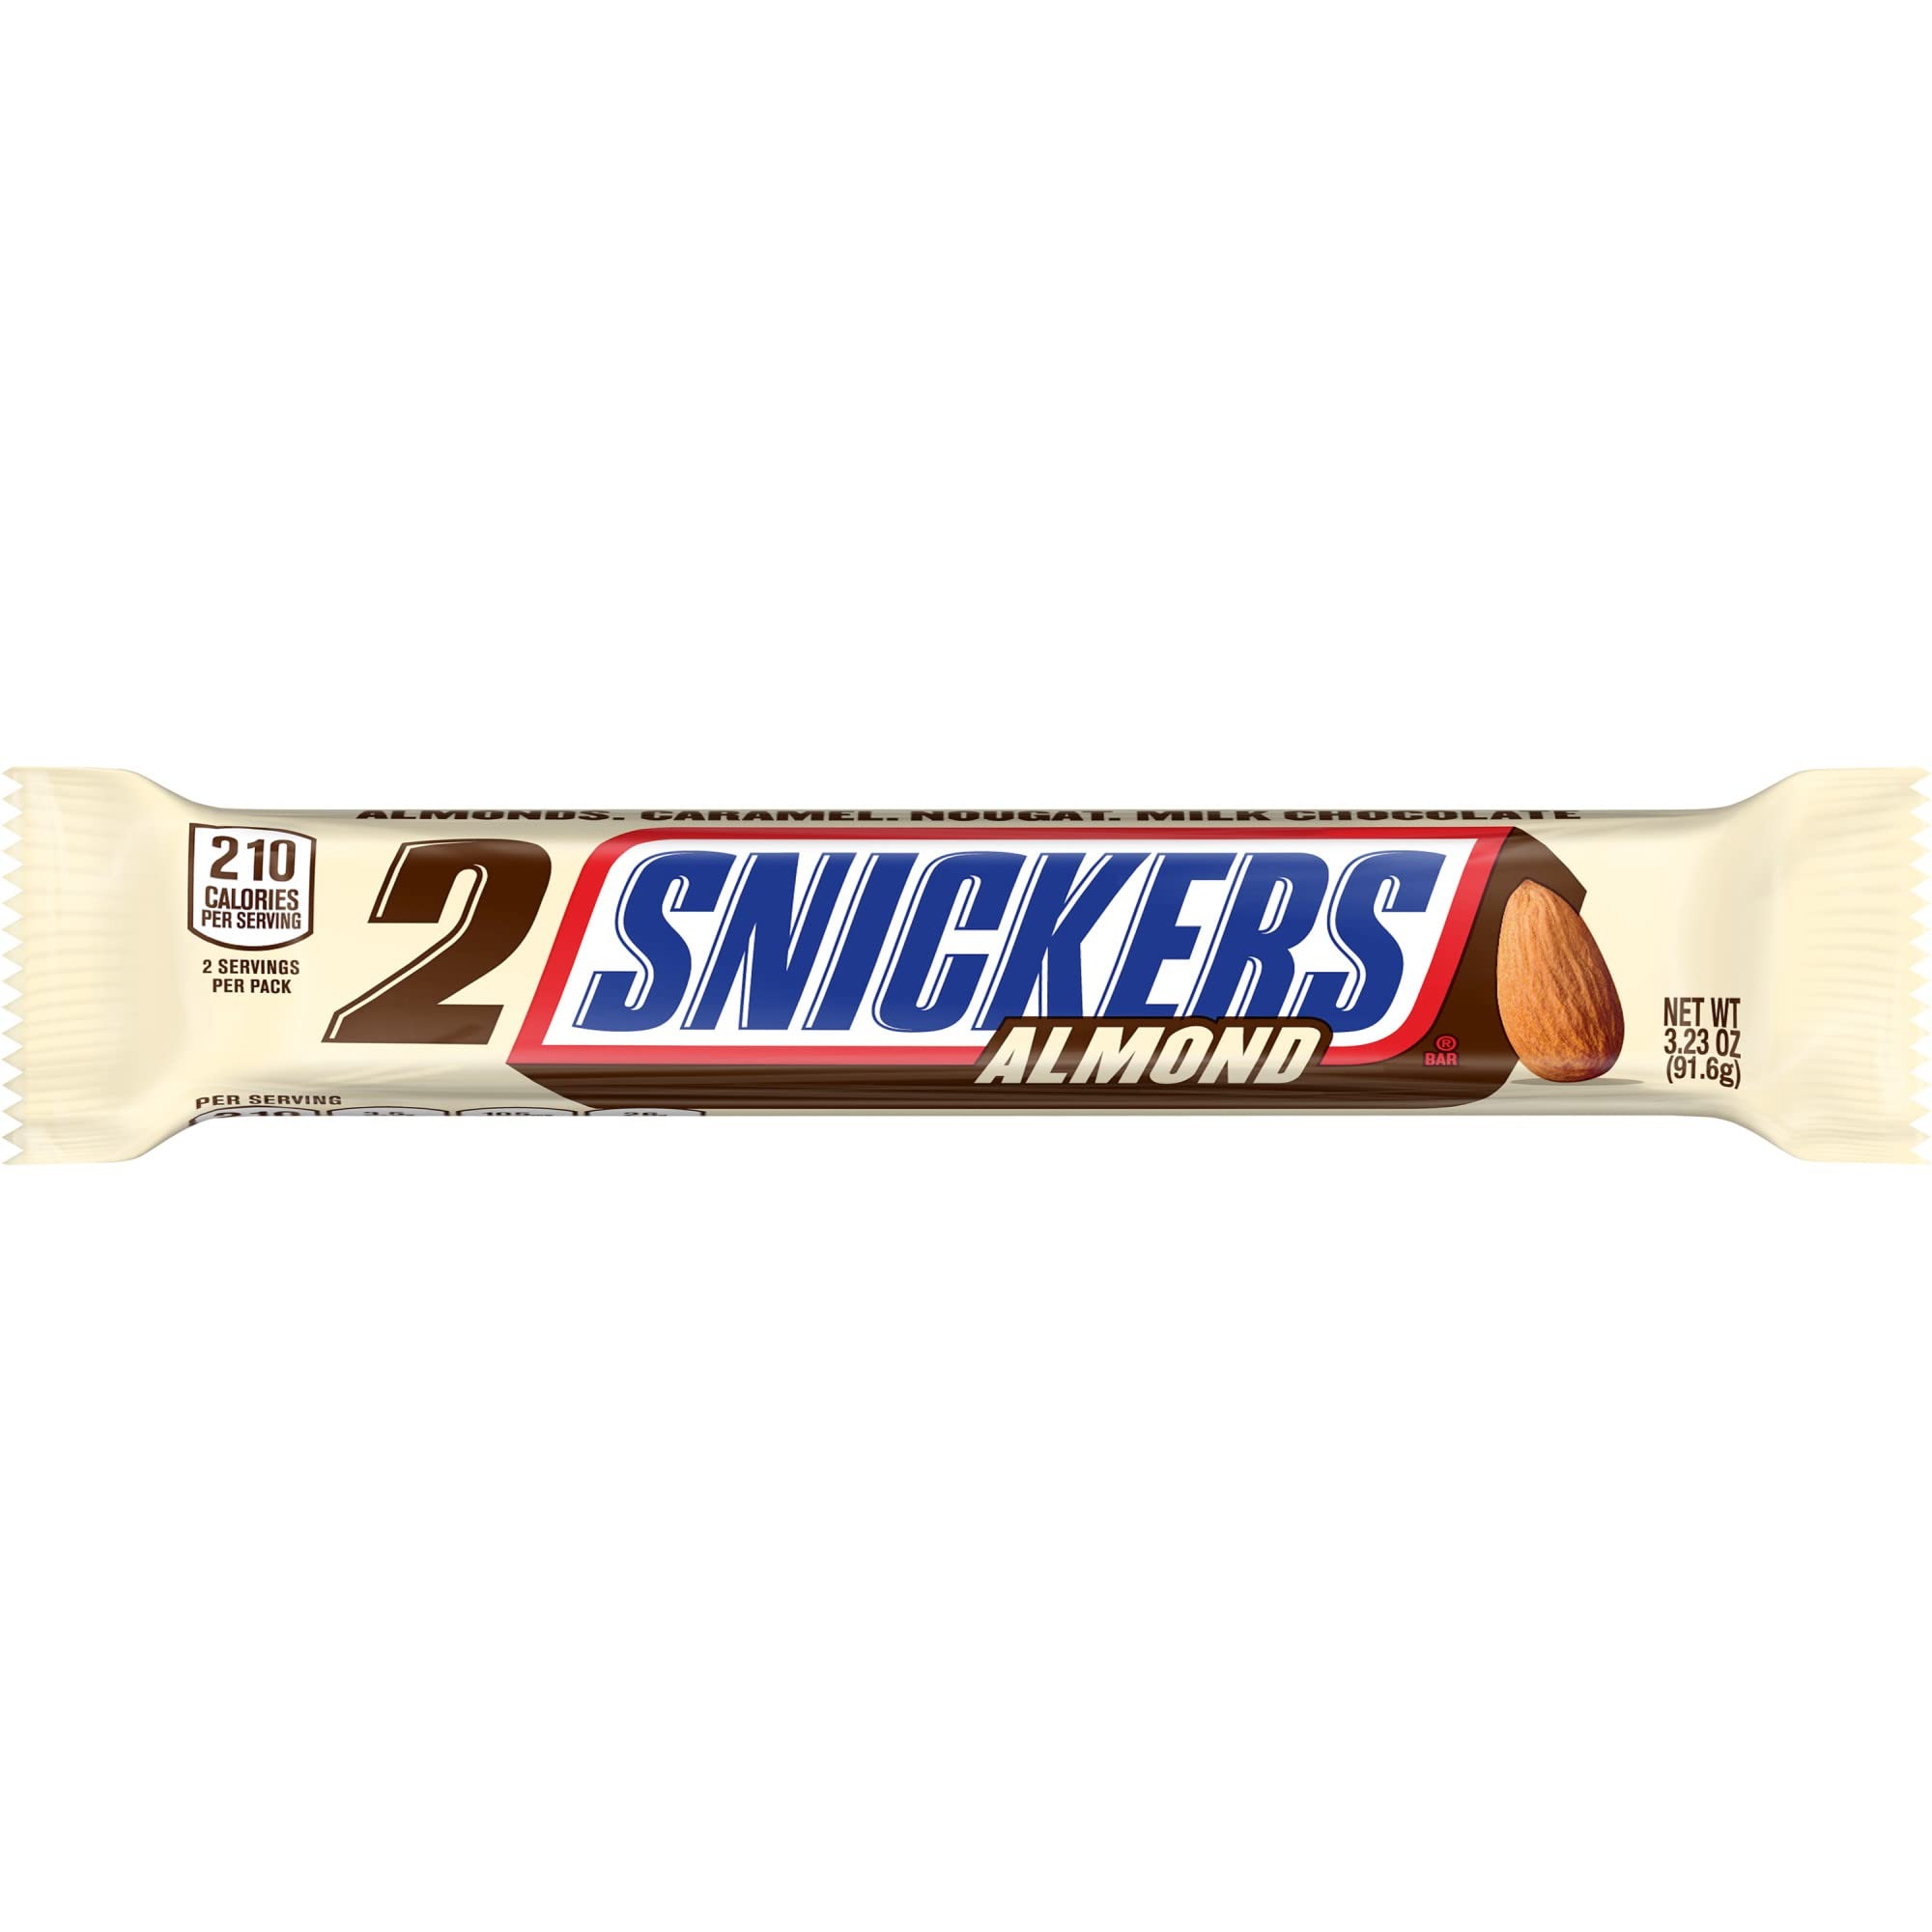
Item Name: SNICKERS Almond Sharing Size Chocolate Candy Bars 3.23-Ounce Bar 24-Count Box
Bullet Point 1: Includes 24 individually wrapped Snickers Almond Sharing Size Bars
Bullet Point 2: Contains almonds, nougat, caramel and chocolate
Bullet Point 3: A good snack to have when you are hungry
Bullet Point 4: Great for restaurants, stores, offices and your home's cupboard; Delicious whether unwrapped and enjoyed or incorporated into dessert recipes
Bullet Point 5: Kosher
Value: 77.52
Unit: Ounce

Price: 60.96